Statistics of the Hebrew Bible

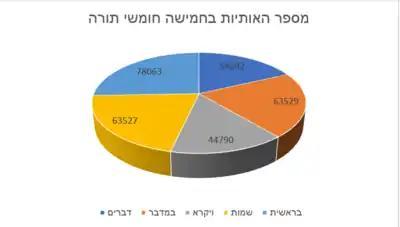

Statistics of the Hebrew Bible is the counting of verses, words, and letters in the Bible which has been known since the days of the Talmud (around the 3rd century). Later in the Masora period (between the 5th and 10th centuries), counting words and letters was one of the basic acts that were done to create a uniform version of the Bible and to safeguard it from disruptions. In the Babylonian Talmud, it is said that the families of the dead "scribes" in the Bible were named after a male working in counting the letters and words in the Torah. In Judaism, some regard the practice of counting letters and words as a mitzvah and a virtue.